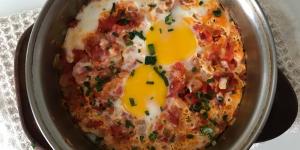
menemen turco